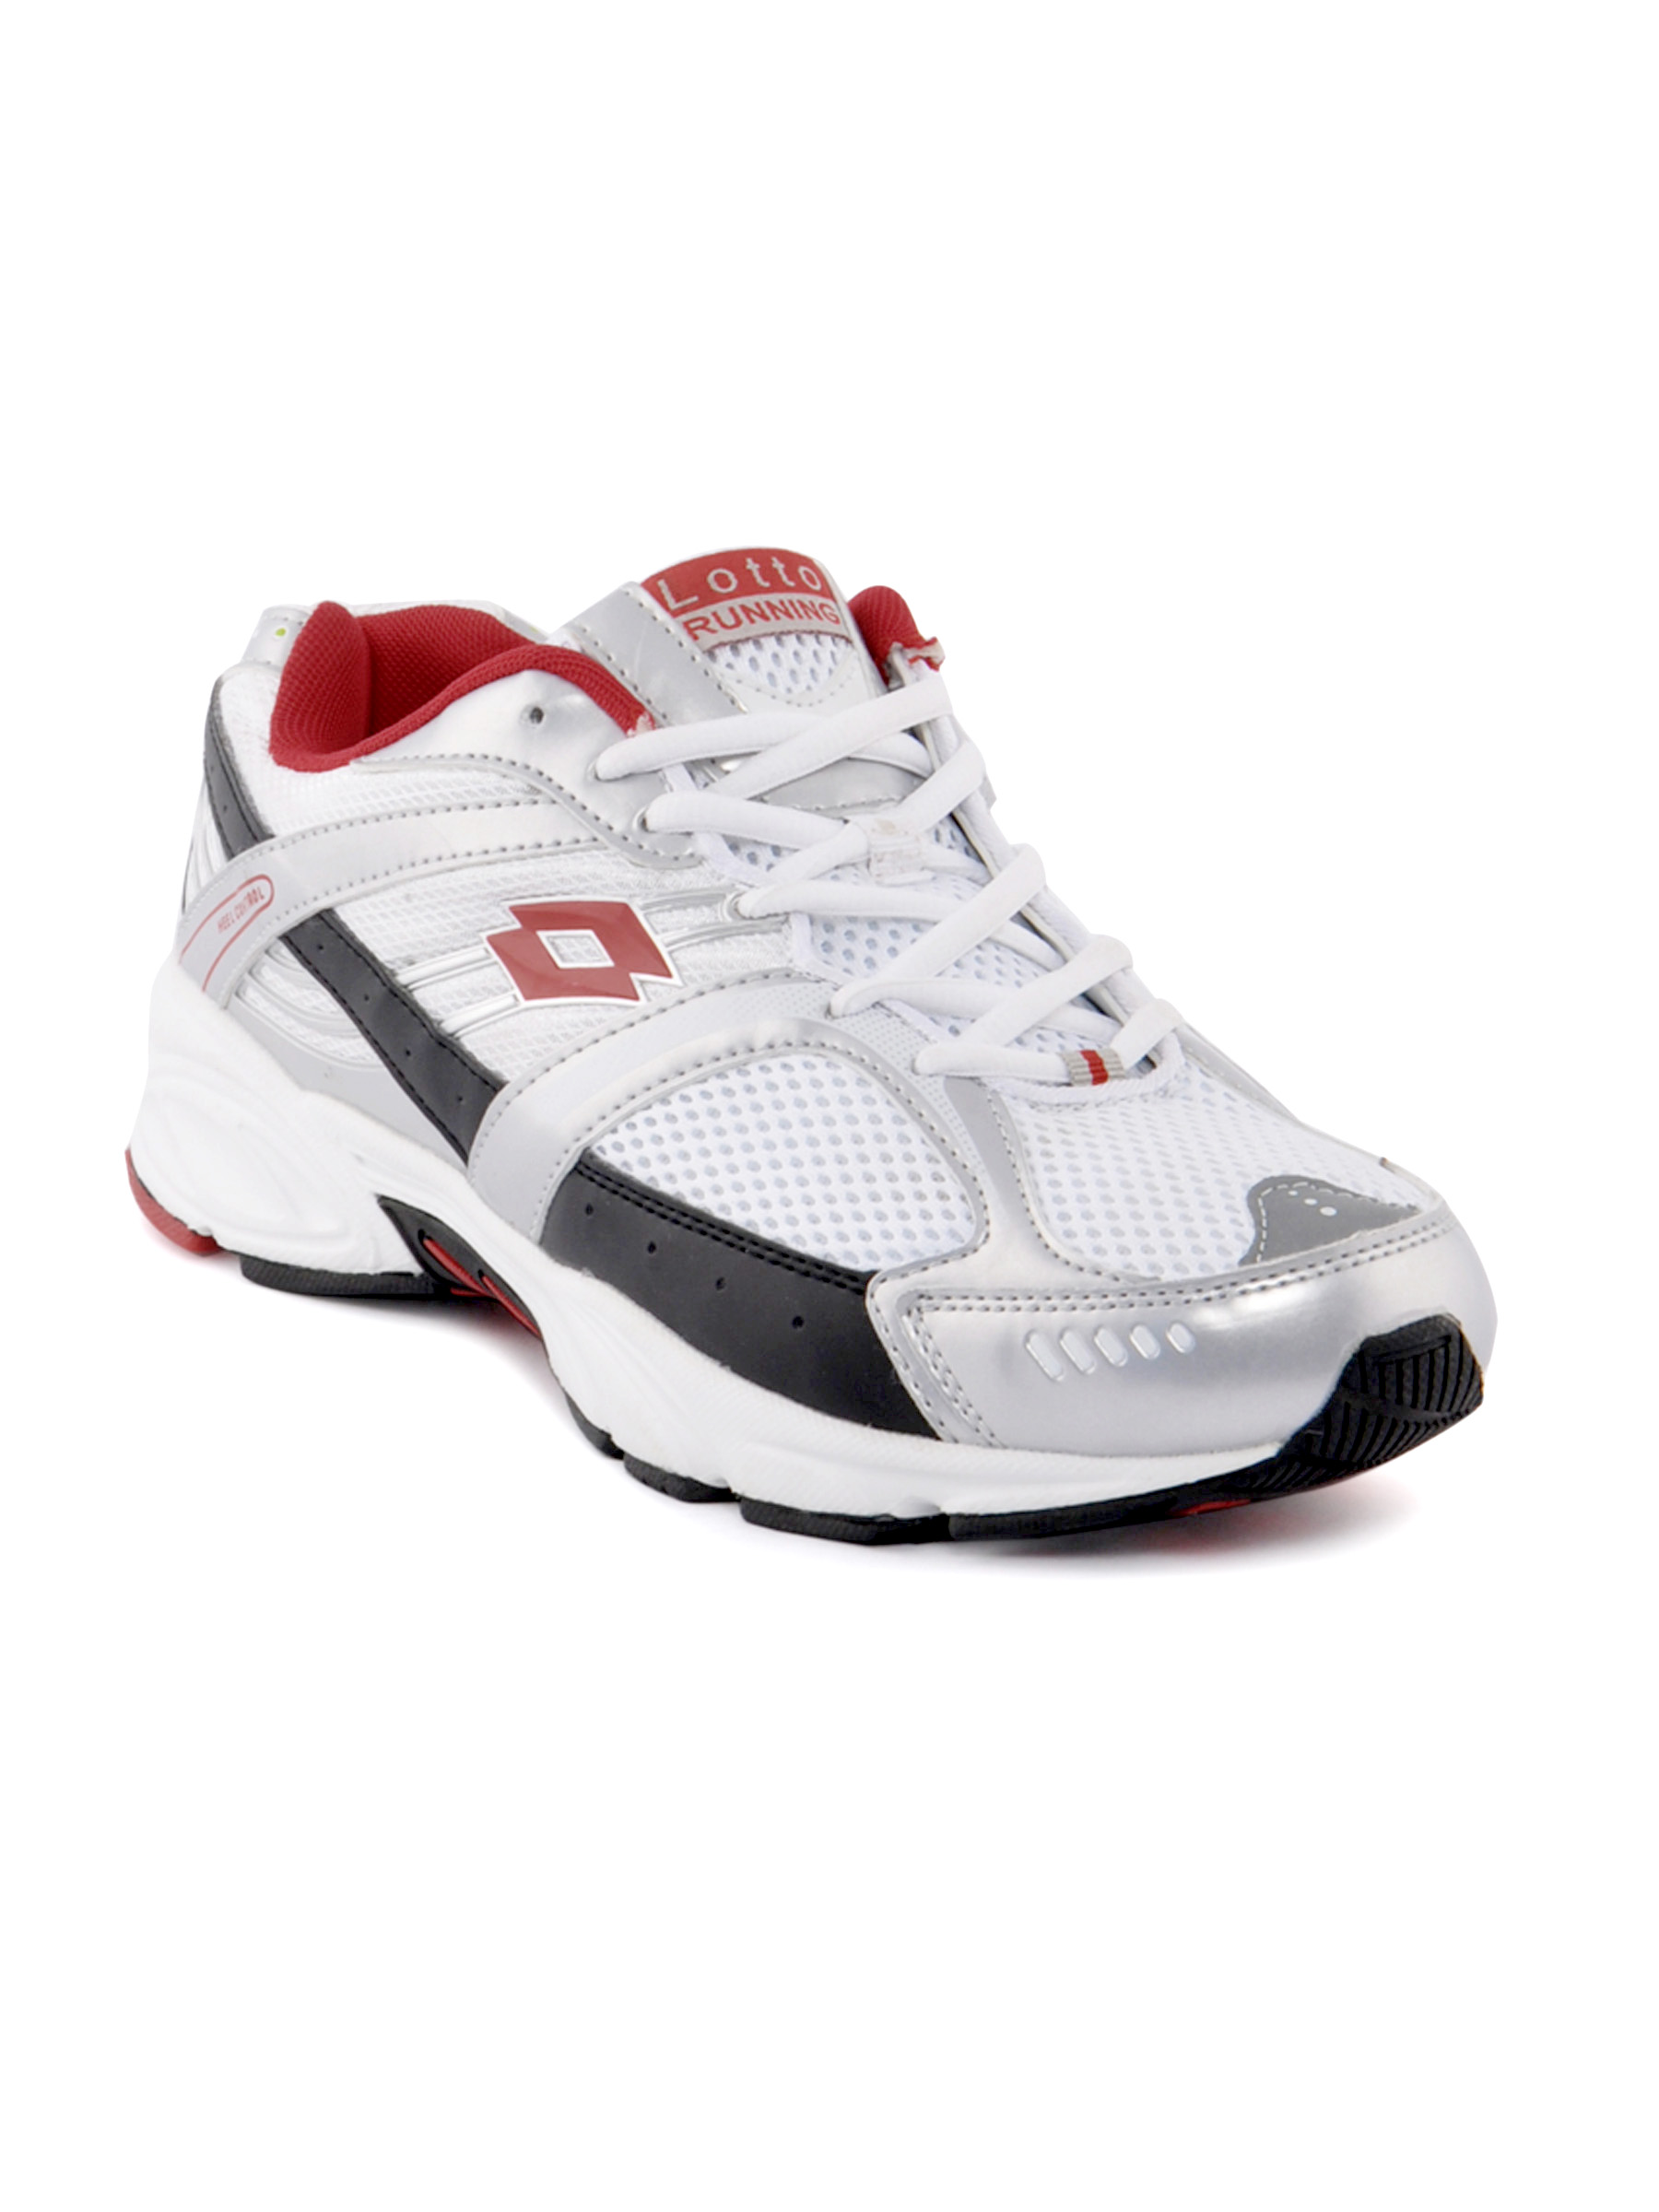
Lotto Men Atlantica White Sports Shoe
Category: Footwear / Shoes / Sports Shoes
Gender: Men
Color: White
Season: Fall 2011
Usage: Sports